19th-century London

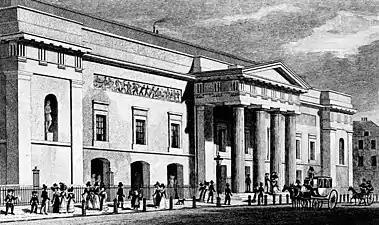
The Covent Garden Theatre in 1827–28, when it was one of only two licensed theatres in London

19th-century London was transformed by the coming of the railways. A new network of metropolitan railways allowed the development of suburbs in neighboring counties from which middle-class and wealthy people could commute to the centre. While this spurred the massive outward growth of the city, London's growth also exacerbated the class divide, as the wealthier classes emigrated to the suburbs, leaving the poor to inhabit the inner city areas. The new railway lines were generally built through working class areas, where land was cheaper and compensation costs lower. In the 1860s, the railway companies were required to rehouse the tenants they evicted for construction, but these rules were widely evaded until the 1880s. The displaced generally stayed in the same area as before, but under more crowded conditions due to the loss of housing.